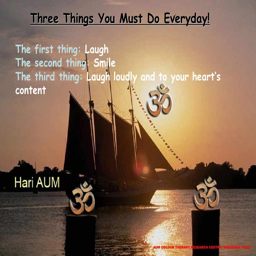
do not panic when the lights go off , you can still see lot of stars in the sky